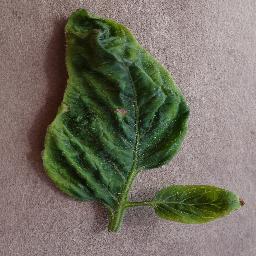
Label: Tomato___Tomato_Yellow_Leaf_Curl_Virus